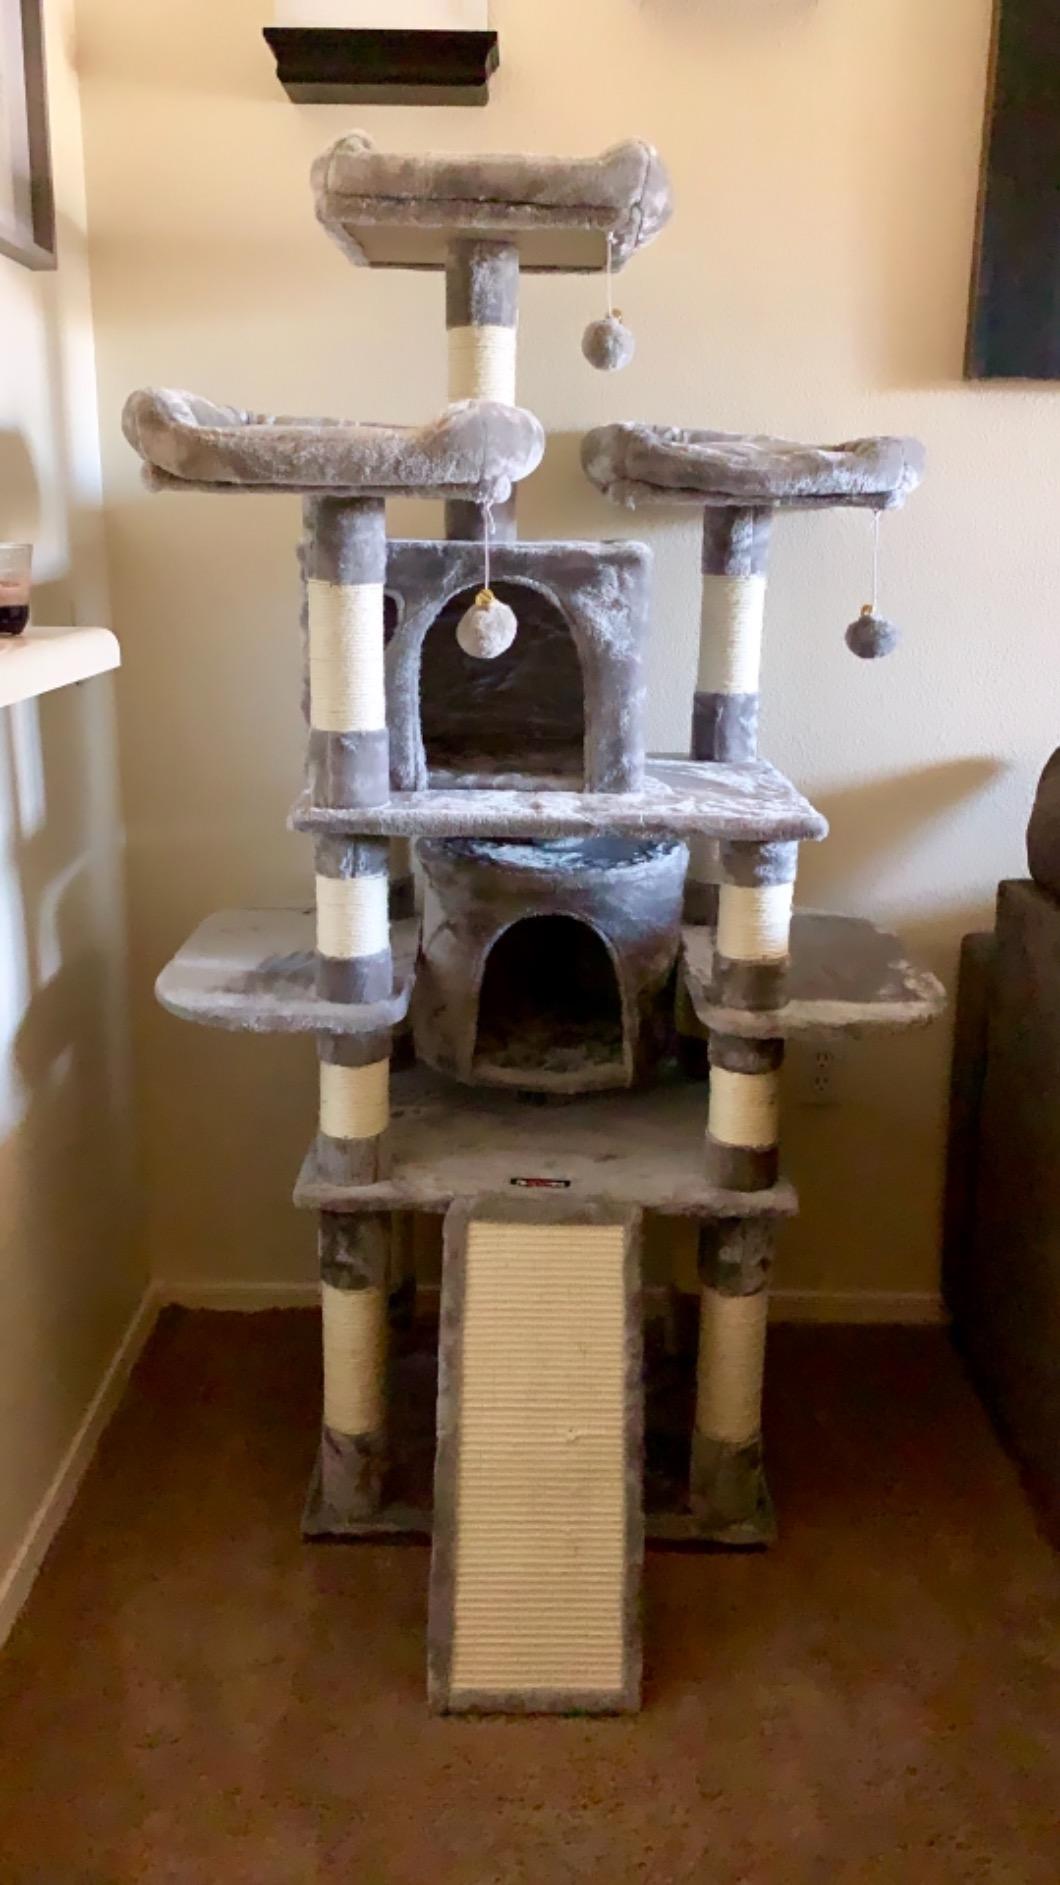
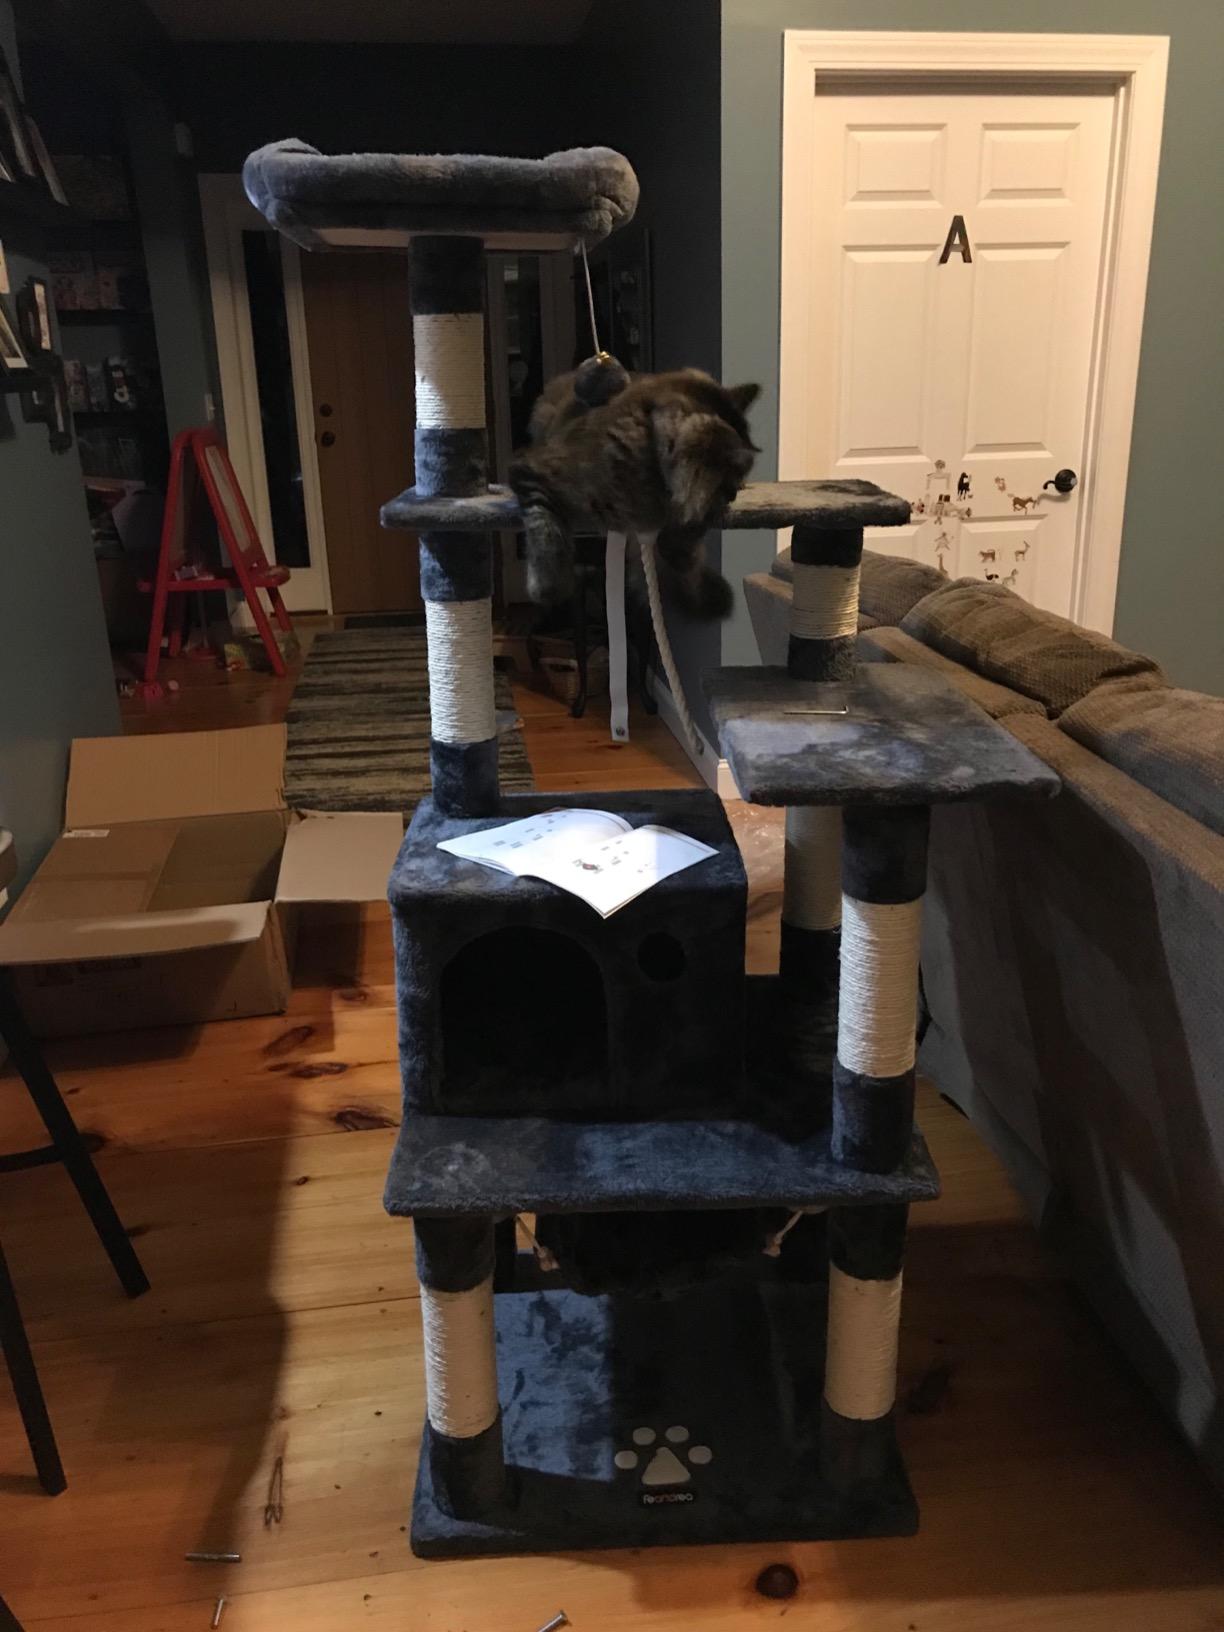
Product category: items_cat tree
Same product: no